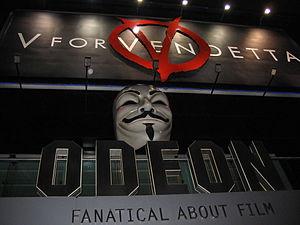
V pour Vendetta est un film américano-germano-britannique, réalisé par James McTeigue et sorti en 2006. C'est une adaptation du roman graphique V pour Vendetta d'Alan Moore et David Lloyd. Le scénario est dû aux Wachowski.